Religion and the Russian invasion of Ukraine

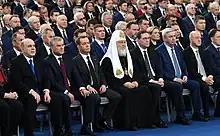
Patriarch Kirill of Moscow with Volodin, Medvedev, Lavrov, Shoigu and other prominent figures of the Putin regime during Putin's Presidential Address to the Federal Assembly on 21 February 2023

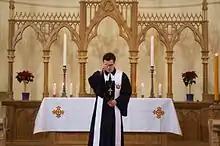
Archbishop giving the blessing at a service in Moscow Lutheran cathedral. He left Russia in March 2022.

Patriarch Kirill of Moscow, the head of the Russian Orthodox Church, has been described by many commentators as supporting the invasion. In a Forgiveness Sunday sermon on 6 March, he stated that the invasion would determine "which side of God humanity will be on," saying that Western governments were attempting to destroy the separatist Donetsk People's Republic and Luhansk People's Republic for rejecting Western "so-called values," such as LGBT+ rights.